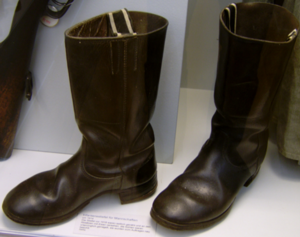
Det tyske kejserriges hær / Uniform
knobelbecher
Det tyske kejserriges hær, som ifølge artikel 60 i det tyske riges grundlov hed Deutsches Heer, er betegnelsen for Tysklands hær fra rigets samling i 1871 til etableringen af Reichswehr efter nederlaget i 1. verdenskrig i 1919.